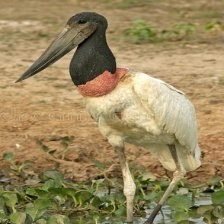
Species: JABIRU
Scientific name: JABIRU MYCTERIA
ImageNet parent category: white_stork